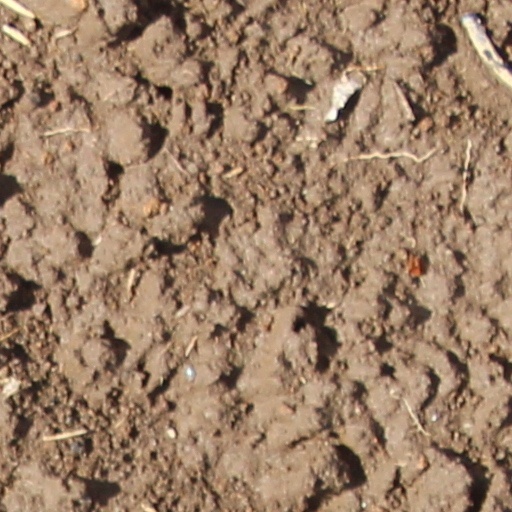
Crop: wheat